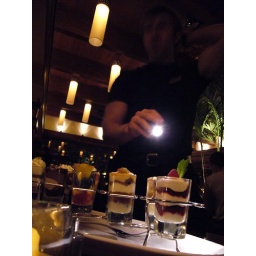
Each under 250 calories. I had the red velvet cake - my favorite!